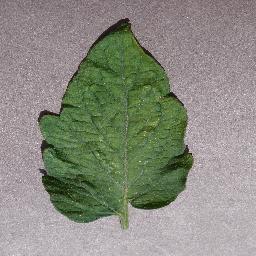
Label: Tomato___Spider_mites Two-spotted_spider_mite